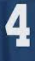
Number: 4